Amen (2010 film)

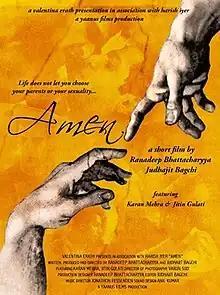
Film poster

Amen is a 2010 short film directed, written and produced by Judhajit Bagchi and Ranadeep Bhattacharyya and was released in association with Passion Film.